Silverdale Hoard

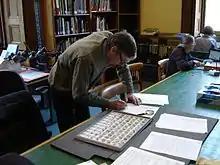
Numismatist Peter Spencer examining coins at the British Museum to provide an independent valuation for the hoard.

The British Museum displayed a selection of the finds from mid-December 2011 through to the New Year, in conjunction with the launch of the annual reports on the Portable Antiquities Scheme and the Treasure Act 1996. On 16 December 2011, the hoard was determined by a Lancashire coroner to be treasure. The independent Treasure Valuation Committee then carried out an evaluation of the hoard's monetary value and a reward was shared between its finder and the landowner. The Lancaster City Museum expressed an interest in acquiring the hoard if it could raise enough money to purchase it. The hoard was eventually valued at £110,000 and it was reported in May 2013 that Lancaster City Council believed it would be "unaffordable" to purchase and conserve the hoard in the city, but hoped that Lancashire County Council could acquire it with a financial contribution from the city.